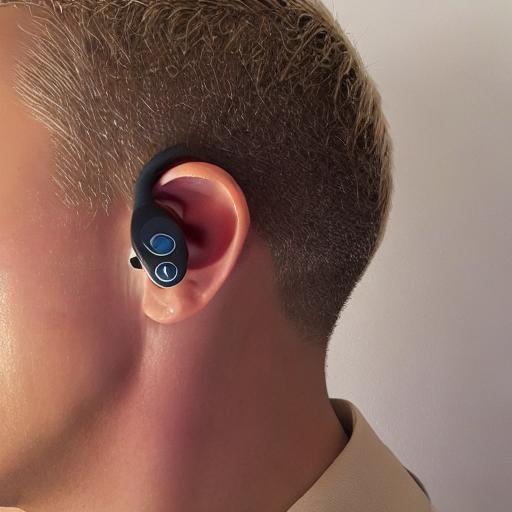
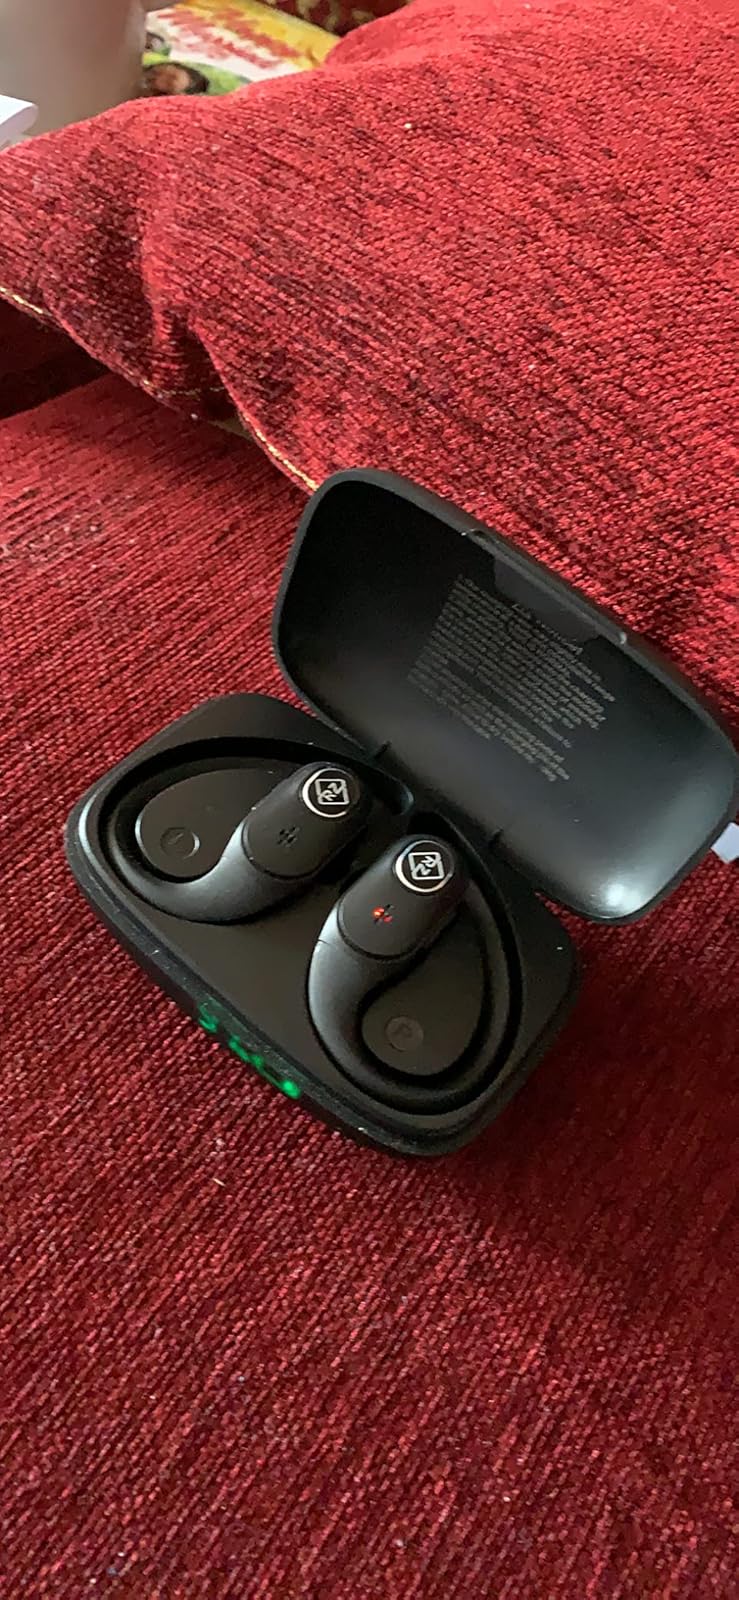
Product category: earbuds
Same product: no